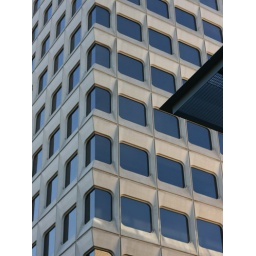
An office building in downtown Mountain View, California.